Casa do Penedo

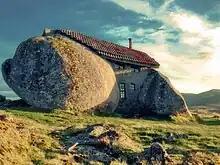
Casa do Penedo, back view

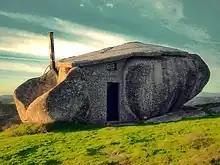
Casa do Penedo, front view

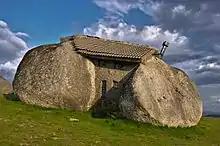
Casa do Penedo, alternative back view

Casa do Penedo (Portuguese for "Stone House" or "House of the Rock") is an architectural monument located between Celorico de Basto and Fafe, in northern Portugal. It received its name because it was built from four large boulders that serve as the foundation, walls and ceiling of the house.